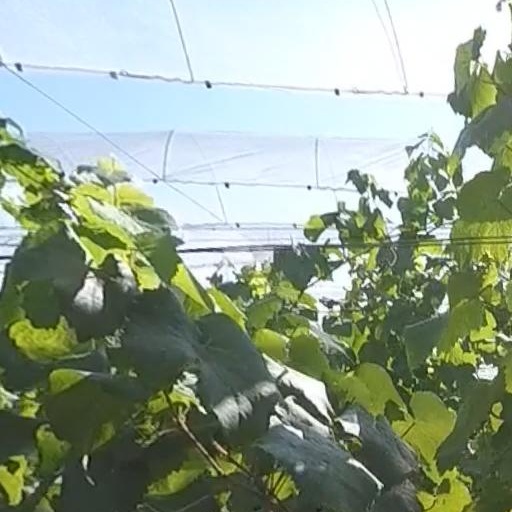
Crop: grape